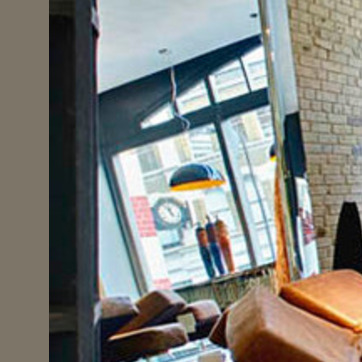
Material: mirror